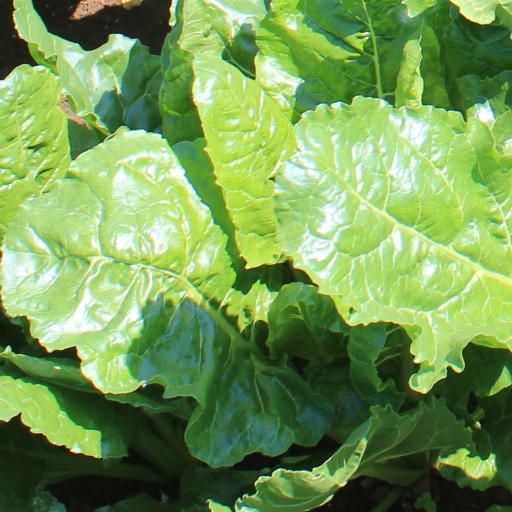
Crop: sugar beet